Bose–Einstein statistics

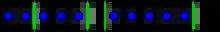
The image represents one possible distribution of bosonic particles in different boxes. The box partitions (green) can be moved around to change the size of the boxes and as a result of the number of bosons each box can contain.

where formula_35 is the "k"-combination of a set with "m" elements. The total number of arrangements in an ensemble of bosons is simply the product of the binomial coefficients formula_36 above over all the energy levels, i.e.